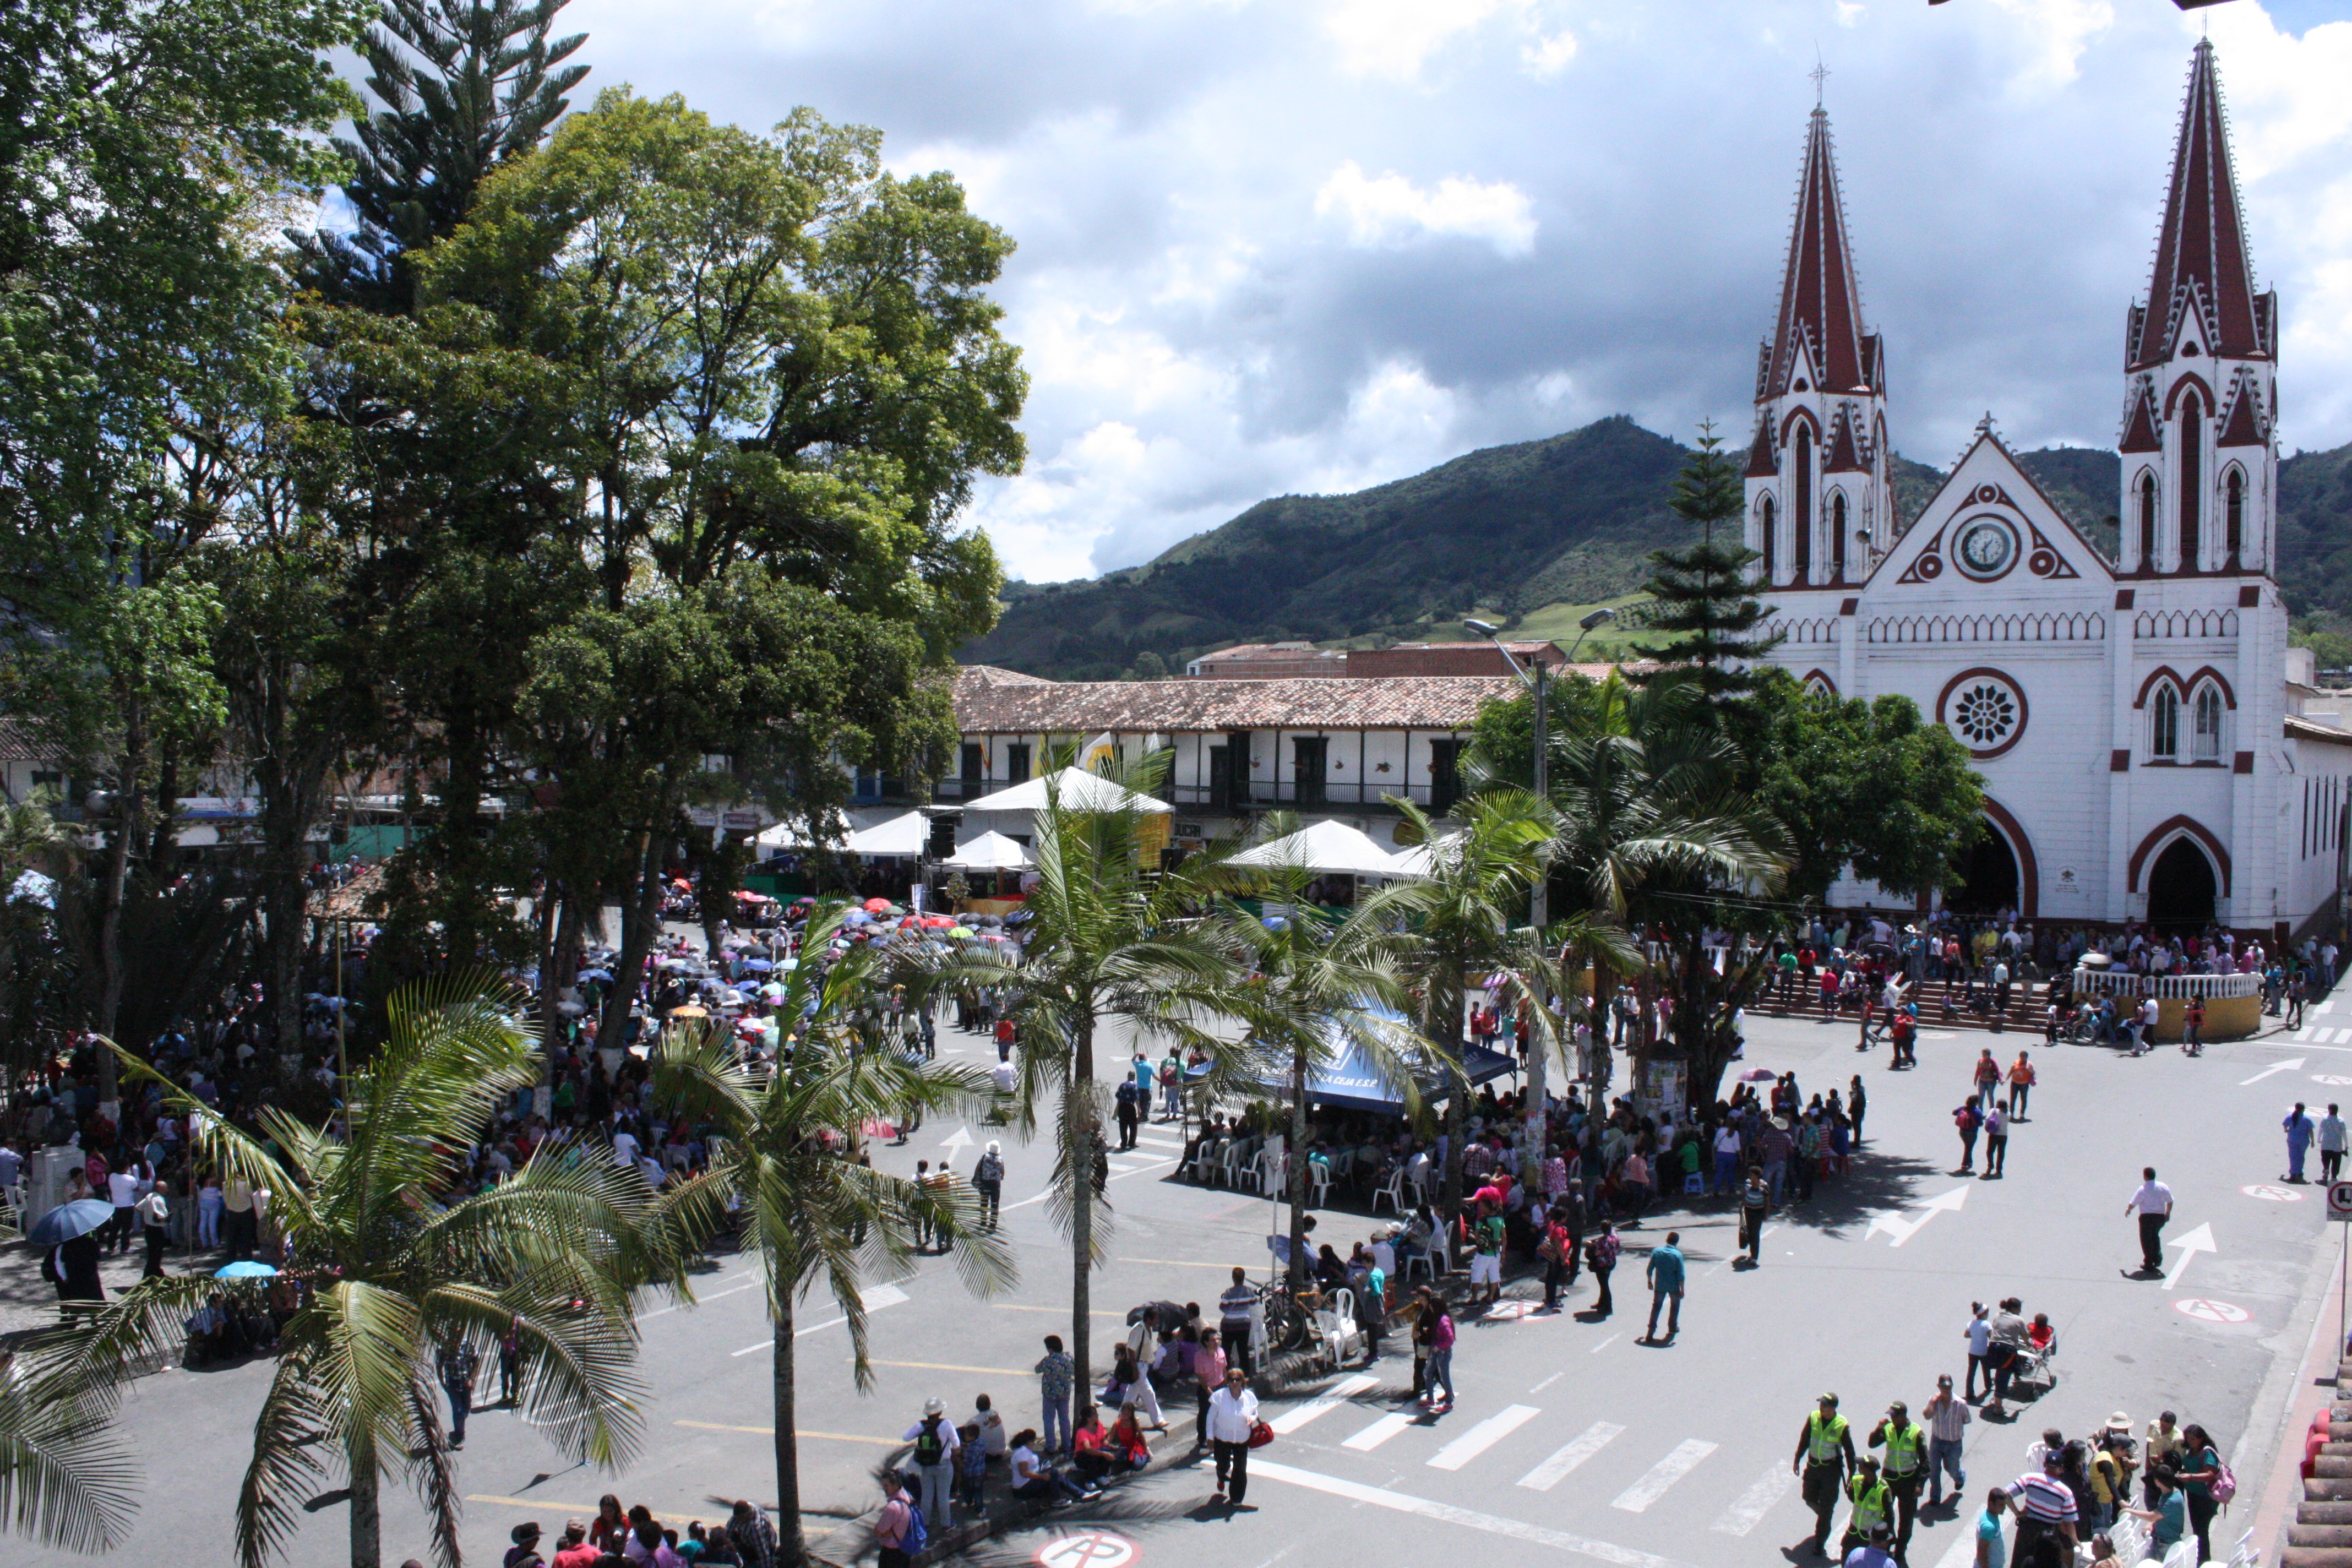
pedestrian, architecture, town, old, city, crowd, amusement park, plaza, religion, church, historic, tourism, public space, temple, resort, culture, history, town square, human settlement